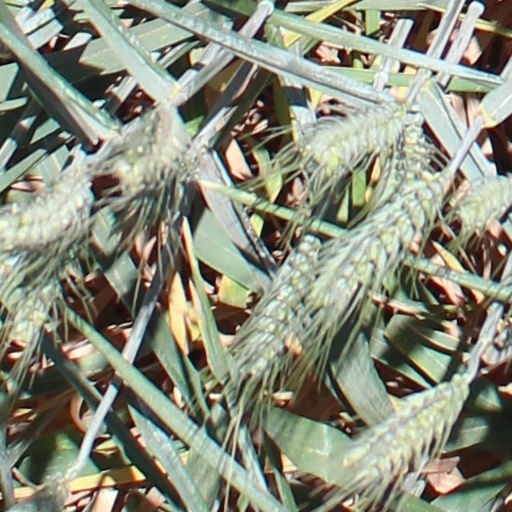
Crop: wheat